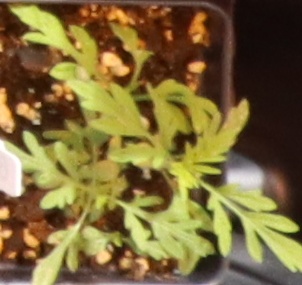
Label: Ragweed